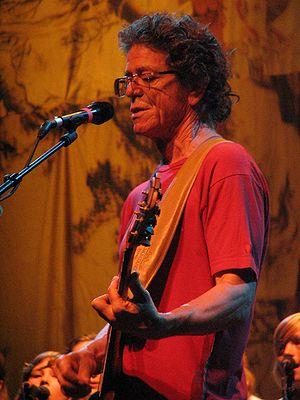
[Traduction simple] Lou Reed dans Málaga, Spain, 21 juillet 2008